Lake St. Clair

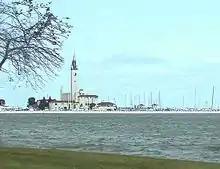
Grosse Pointe Yacht Club

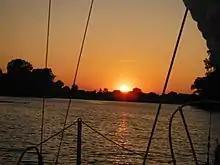
Sunset on Lake St. Clair

Many yacht clubs (boating and sailing clubs) are located along the shores. Some of these include: